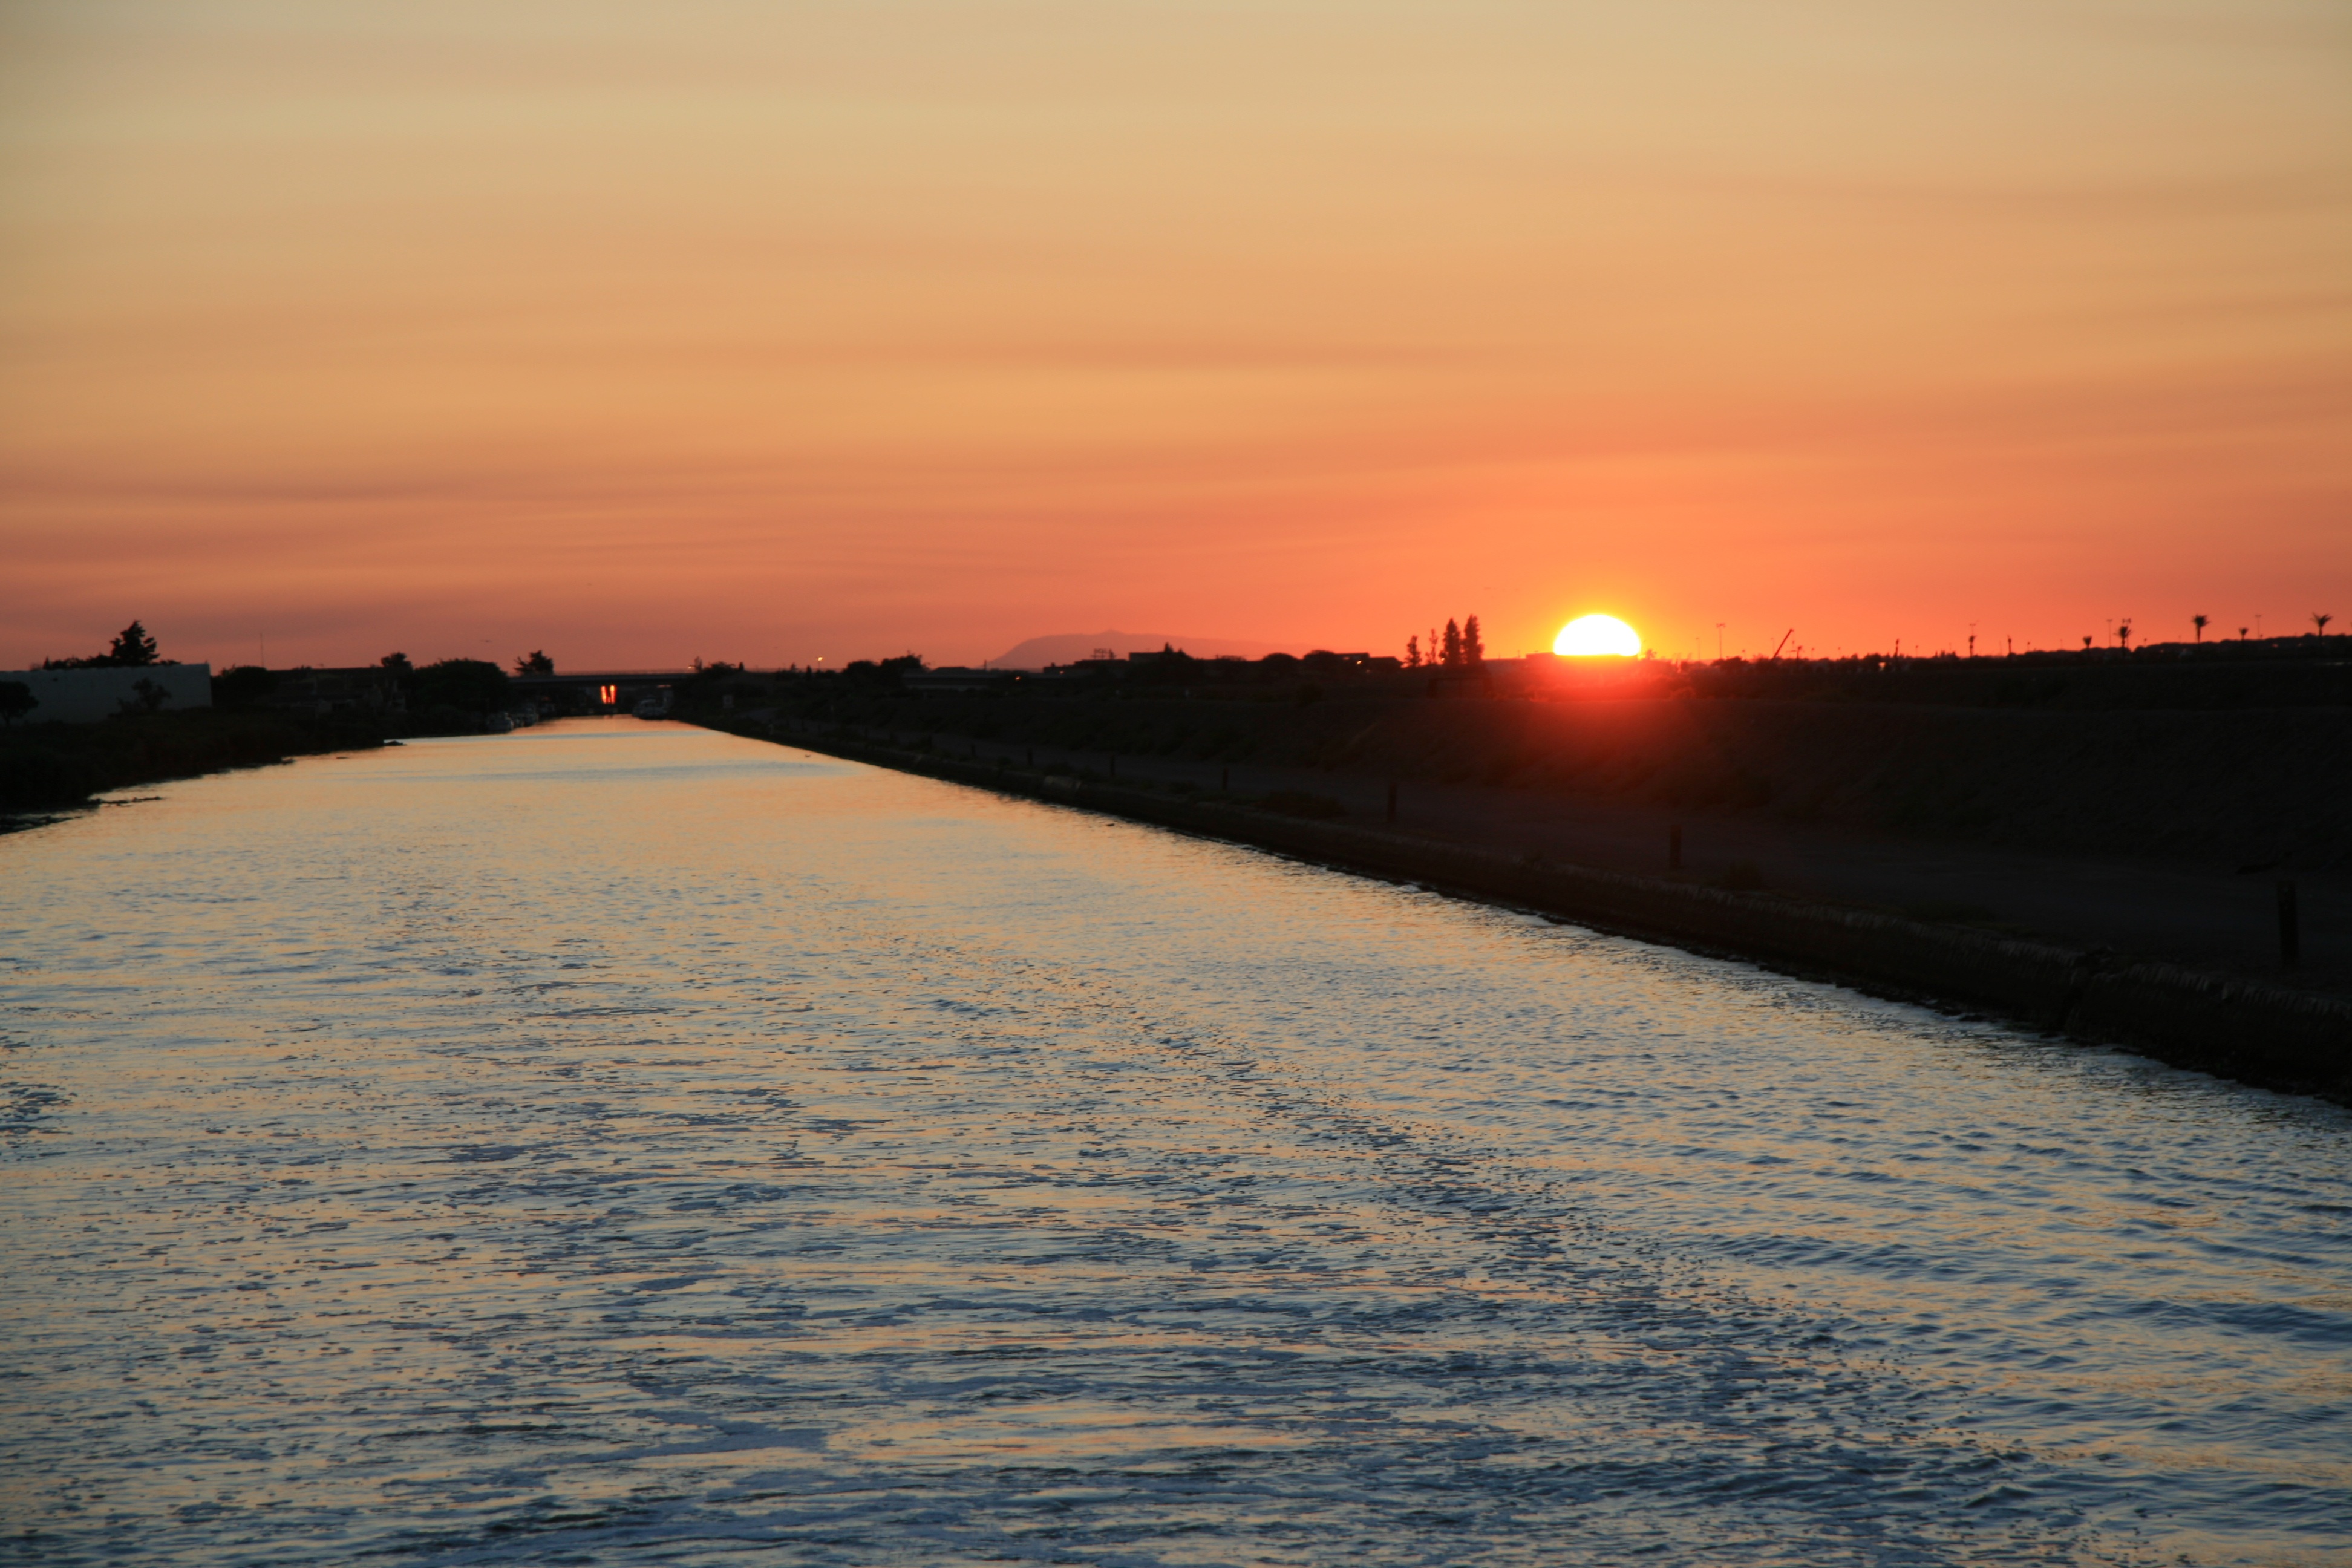
sea, water, horizon, snow, cloud, sky, sun, sunrise, sunset, sunlight, morning, lake, dawn, river, dusk, evening, reflection, afterglow, atmospheric phenomenon